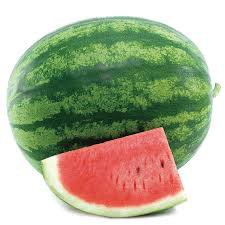
Label: Watermelon